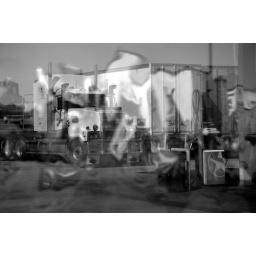
A Mack Super-Liner reflected in a window at the Caltex truck stop at Wingfield.